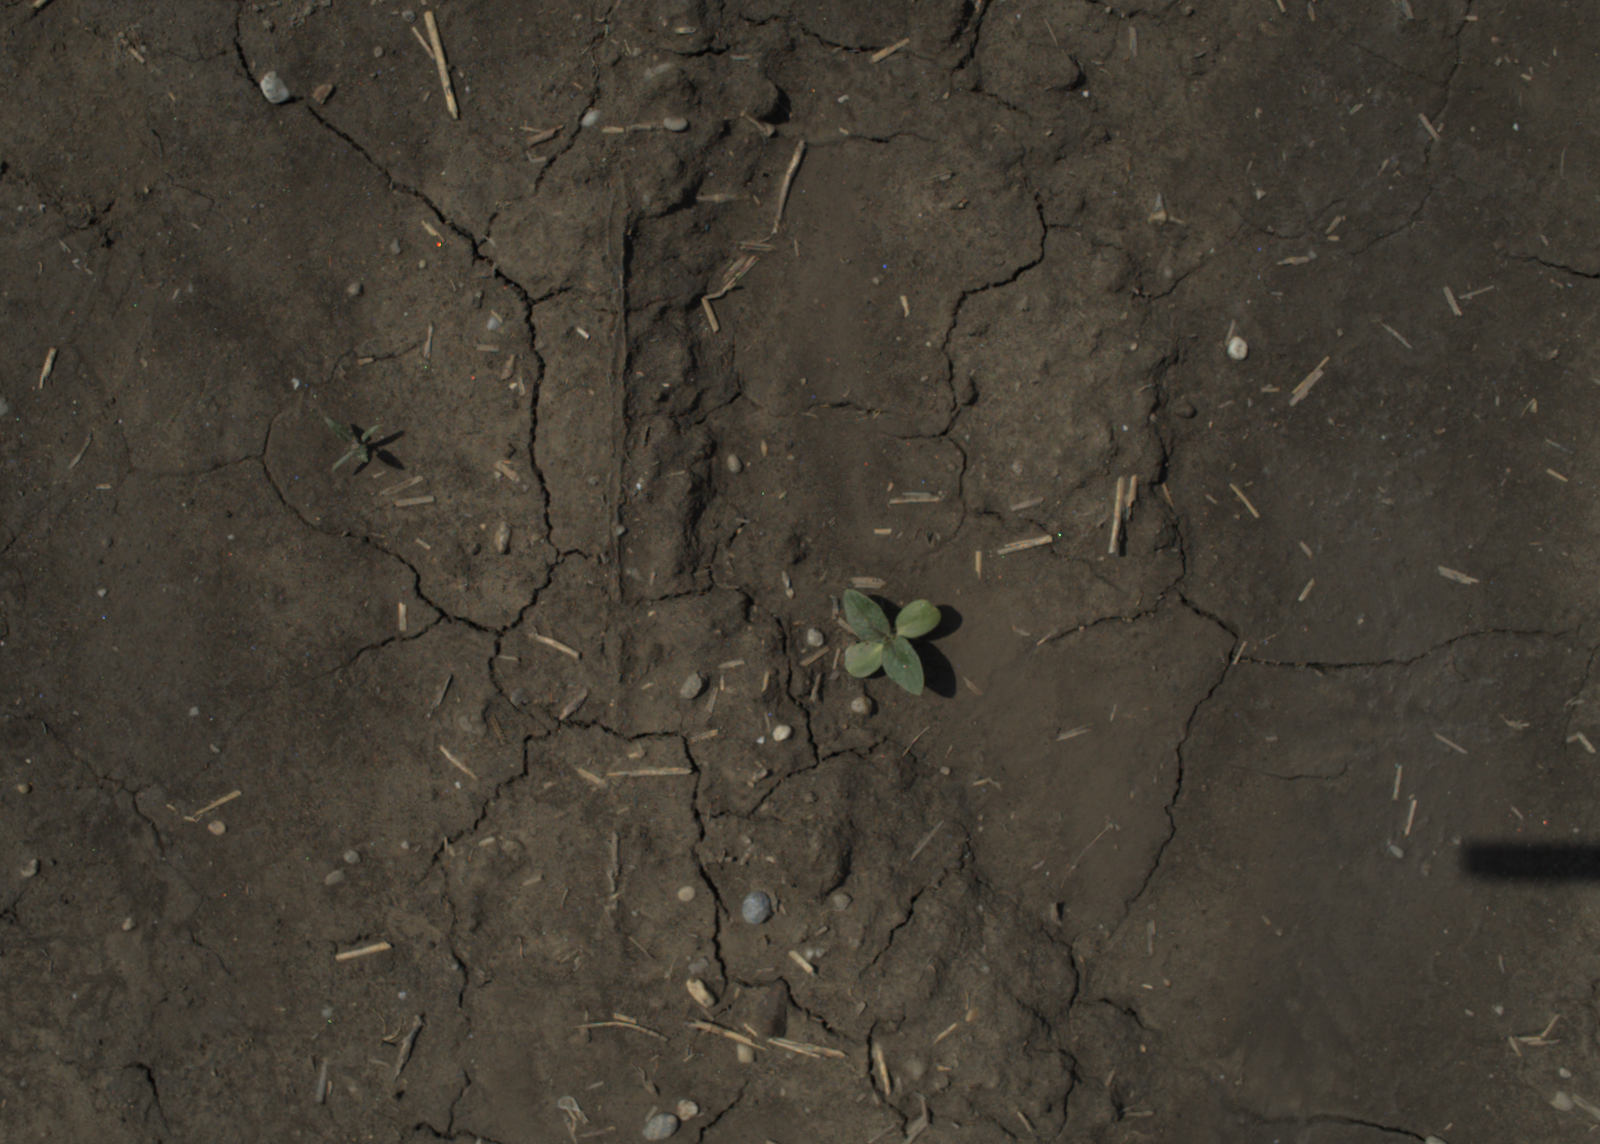
Capture date: 29.06.2021 11:40:55
Weather: sunny
Wind: strong
Seeding date: 08.06.2021
Plant canopy height (mm): 962